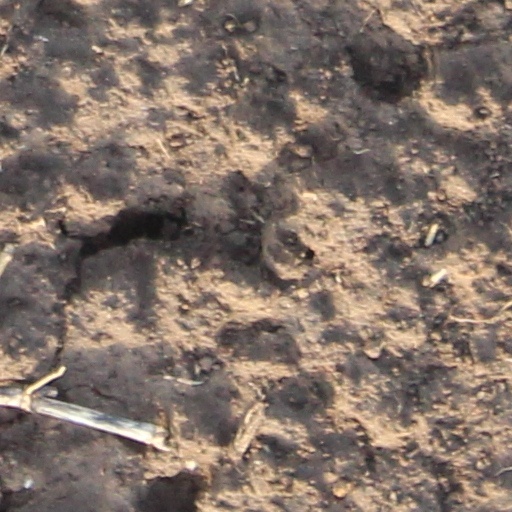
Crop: wheat